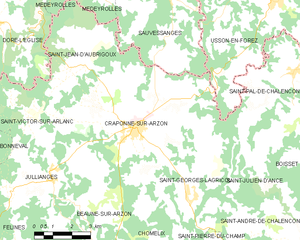
Craponne-sur-Arzon est une commune française située dans le département de la Haute-Loire en région Auvergne-Rhône-Alpes.